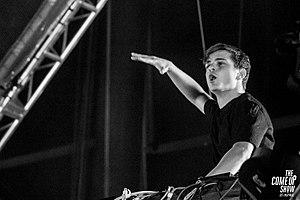
Cet article intitulé 2016 en radio en France est une synthèse de l'actualité du média radio en France pour l'année 2016. On ne retiendra en général que l'actualité des radios de caractère national ou international, afin de ne pas se perdre dans les détails des radios locales.